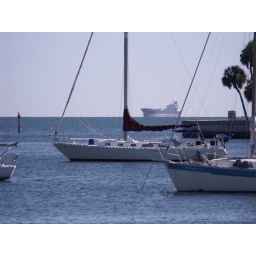
ship above sail